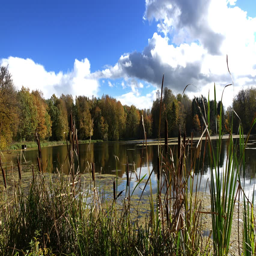
time lapse , clouds move over the forest lake